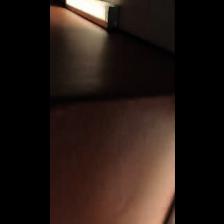
Label: NonHuman